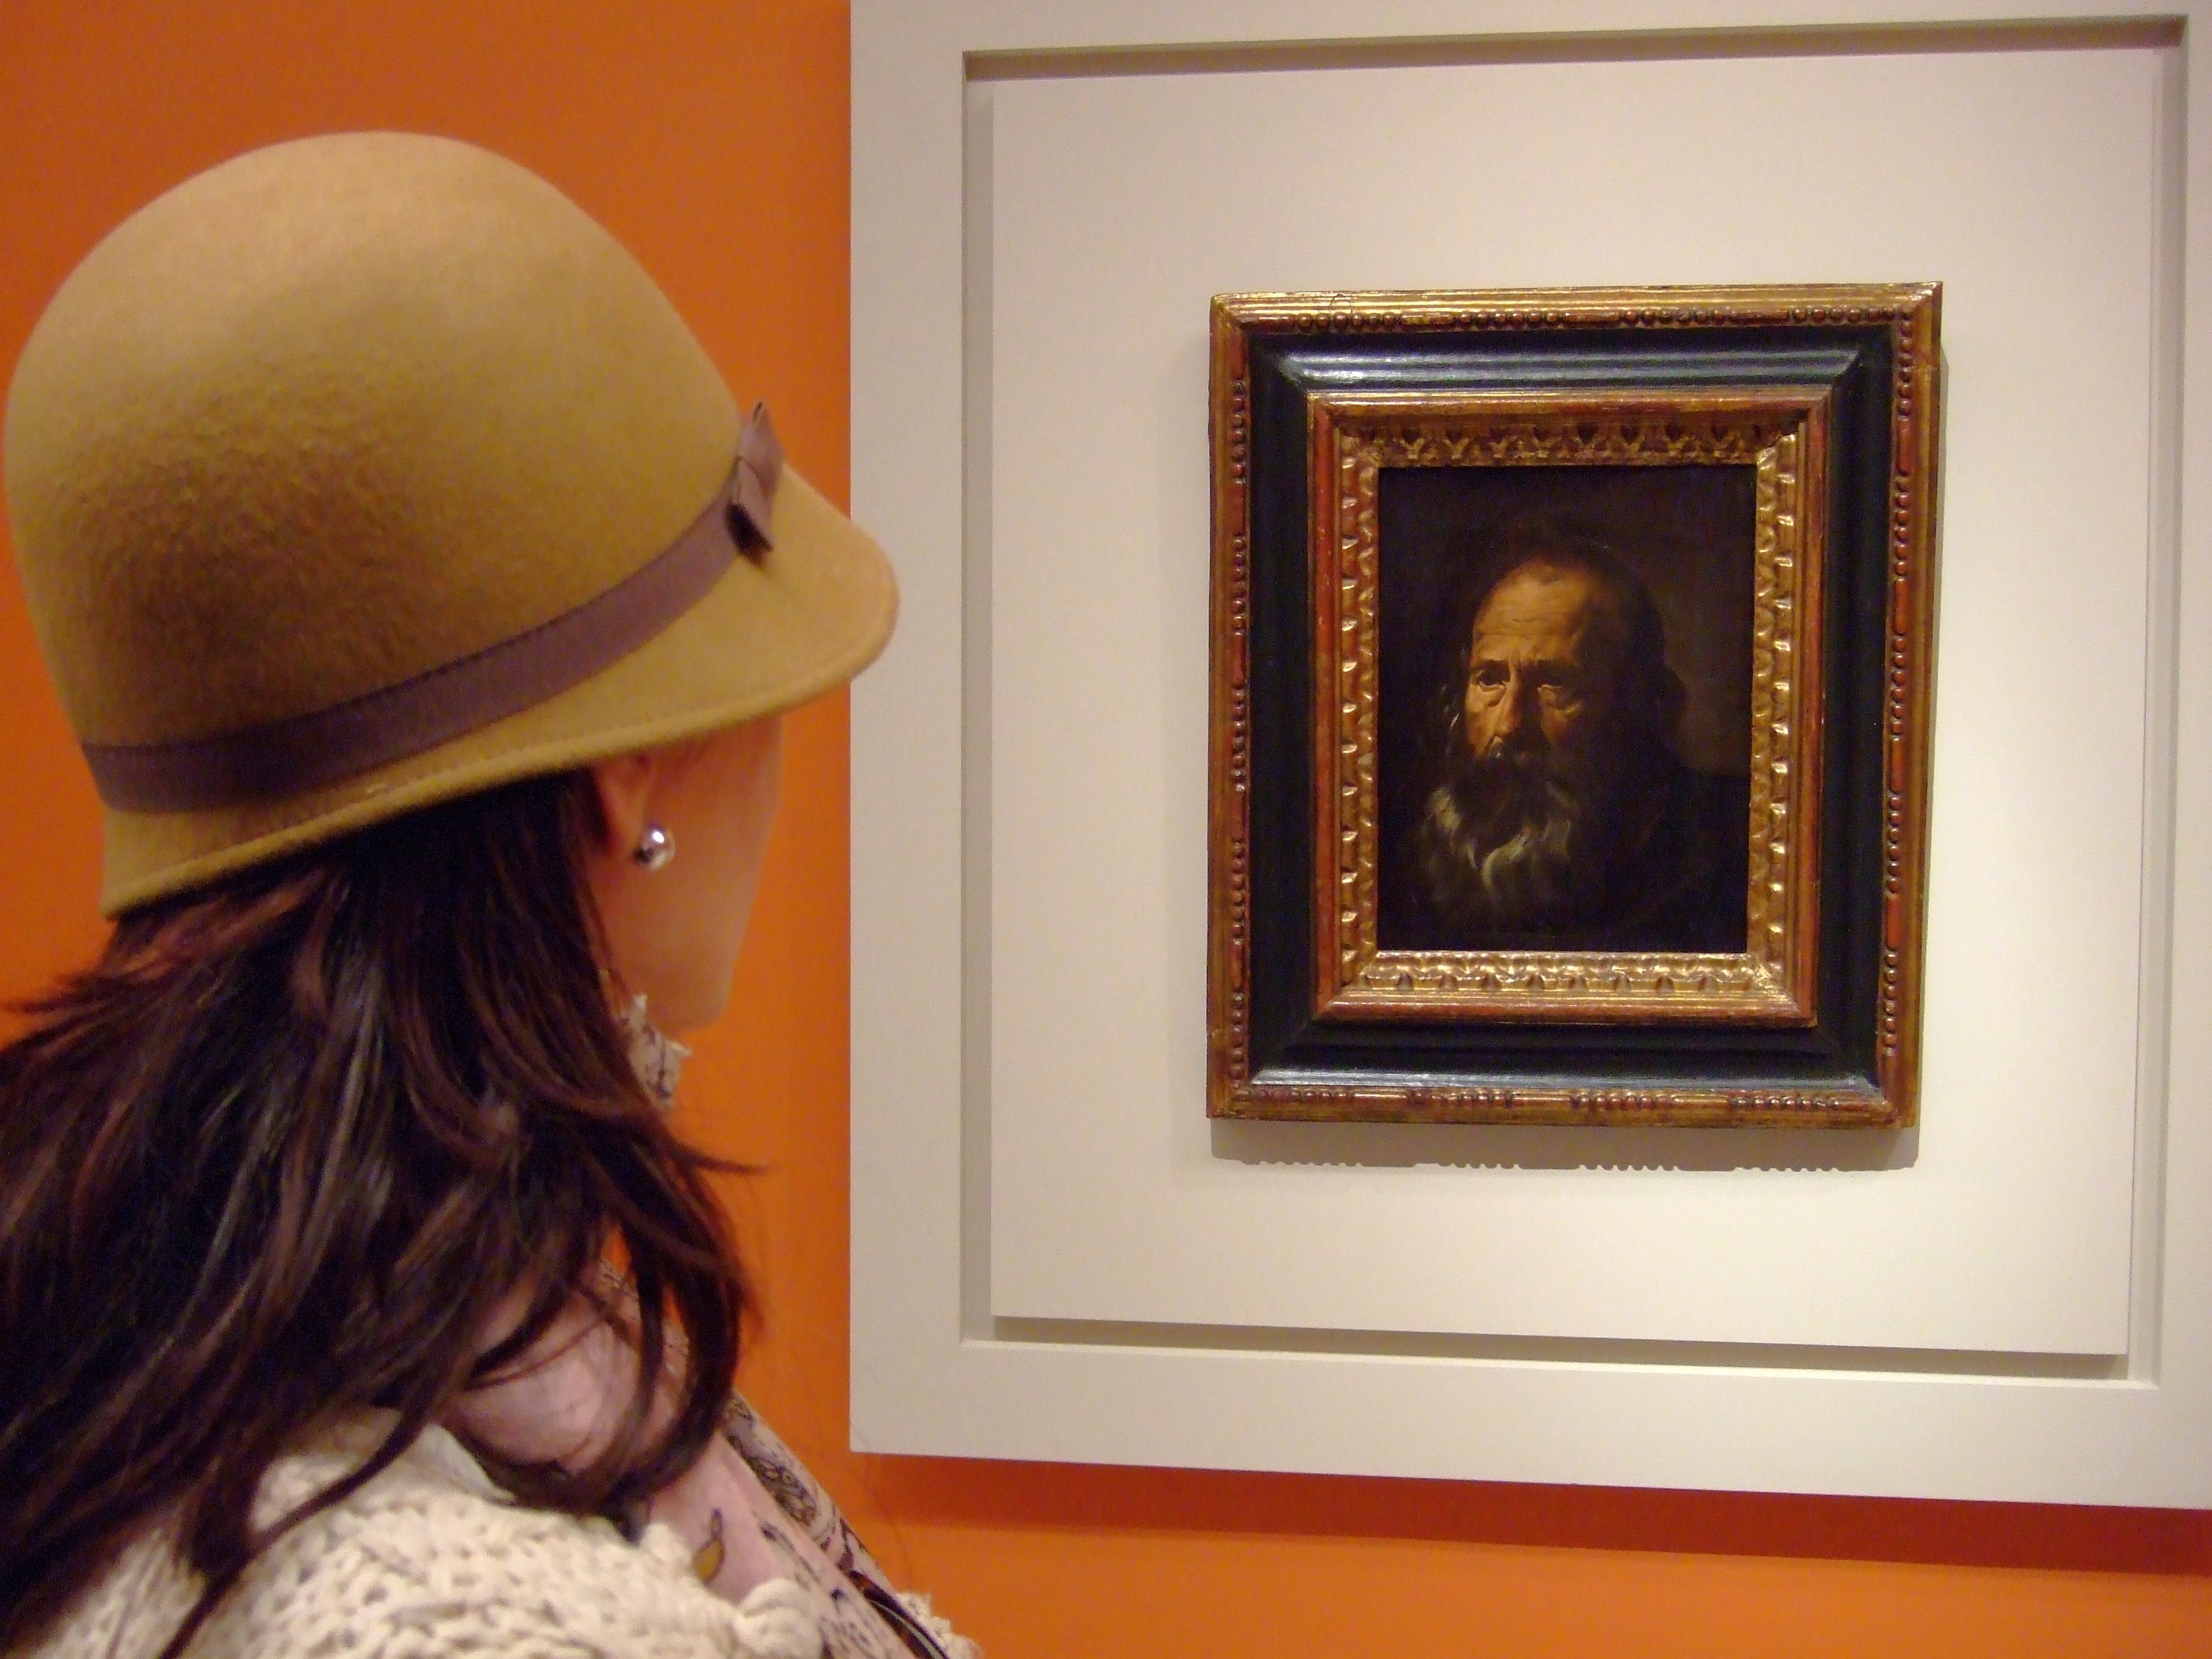
museum, clothing, painting, art, spain, seville, andalusia, picture frame, modern art, fine arts, head of apostle, velazquez